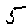
Label: 5